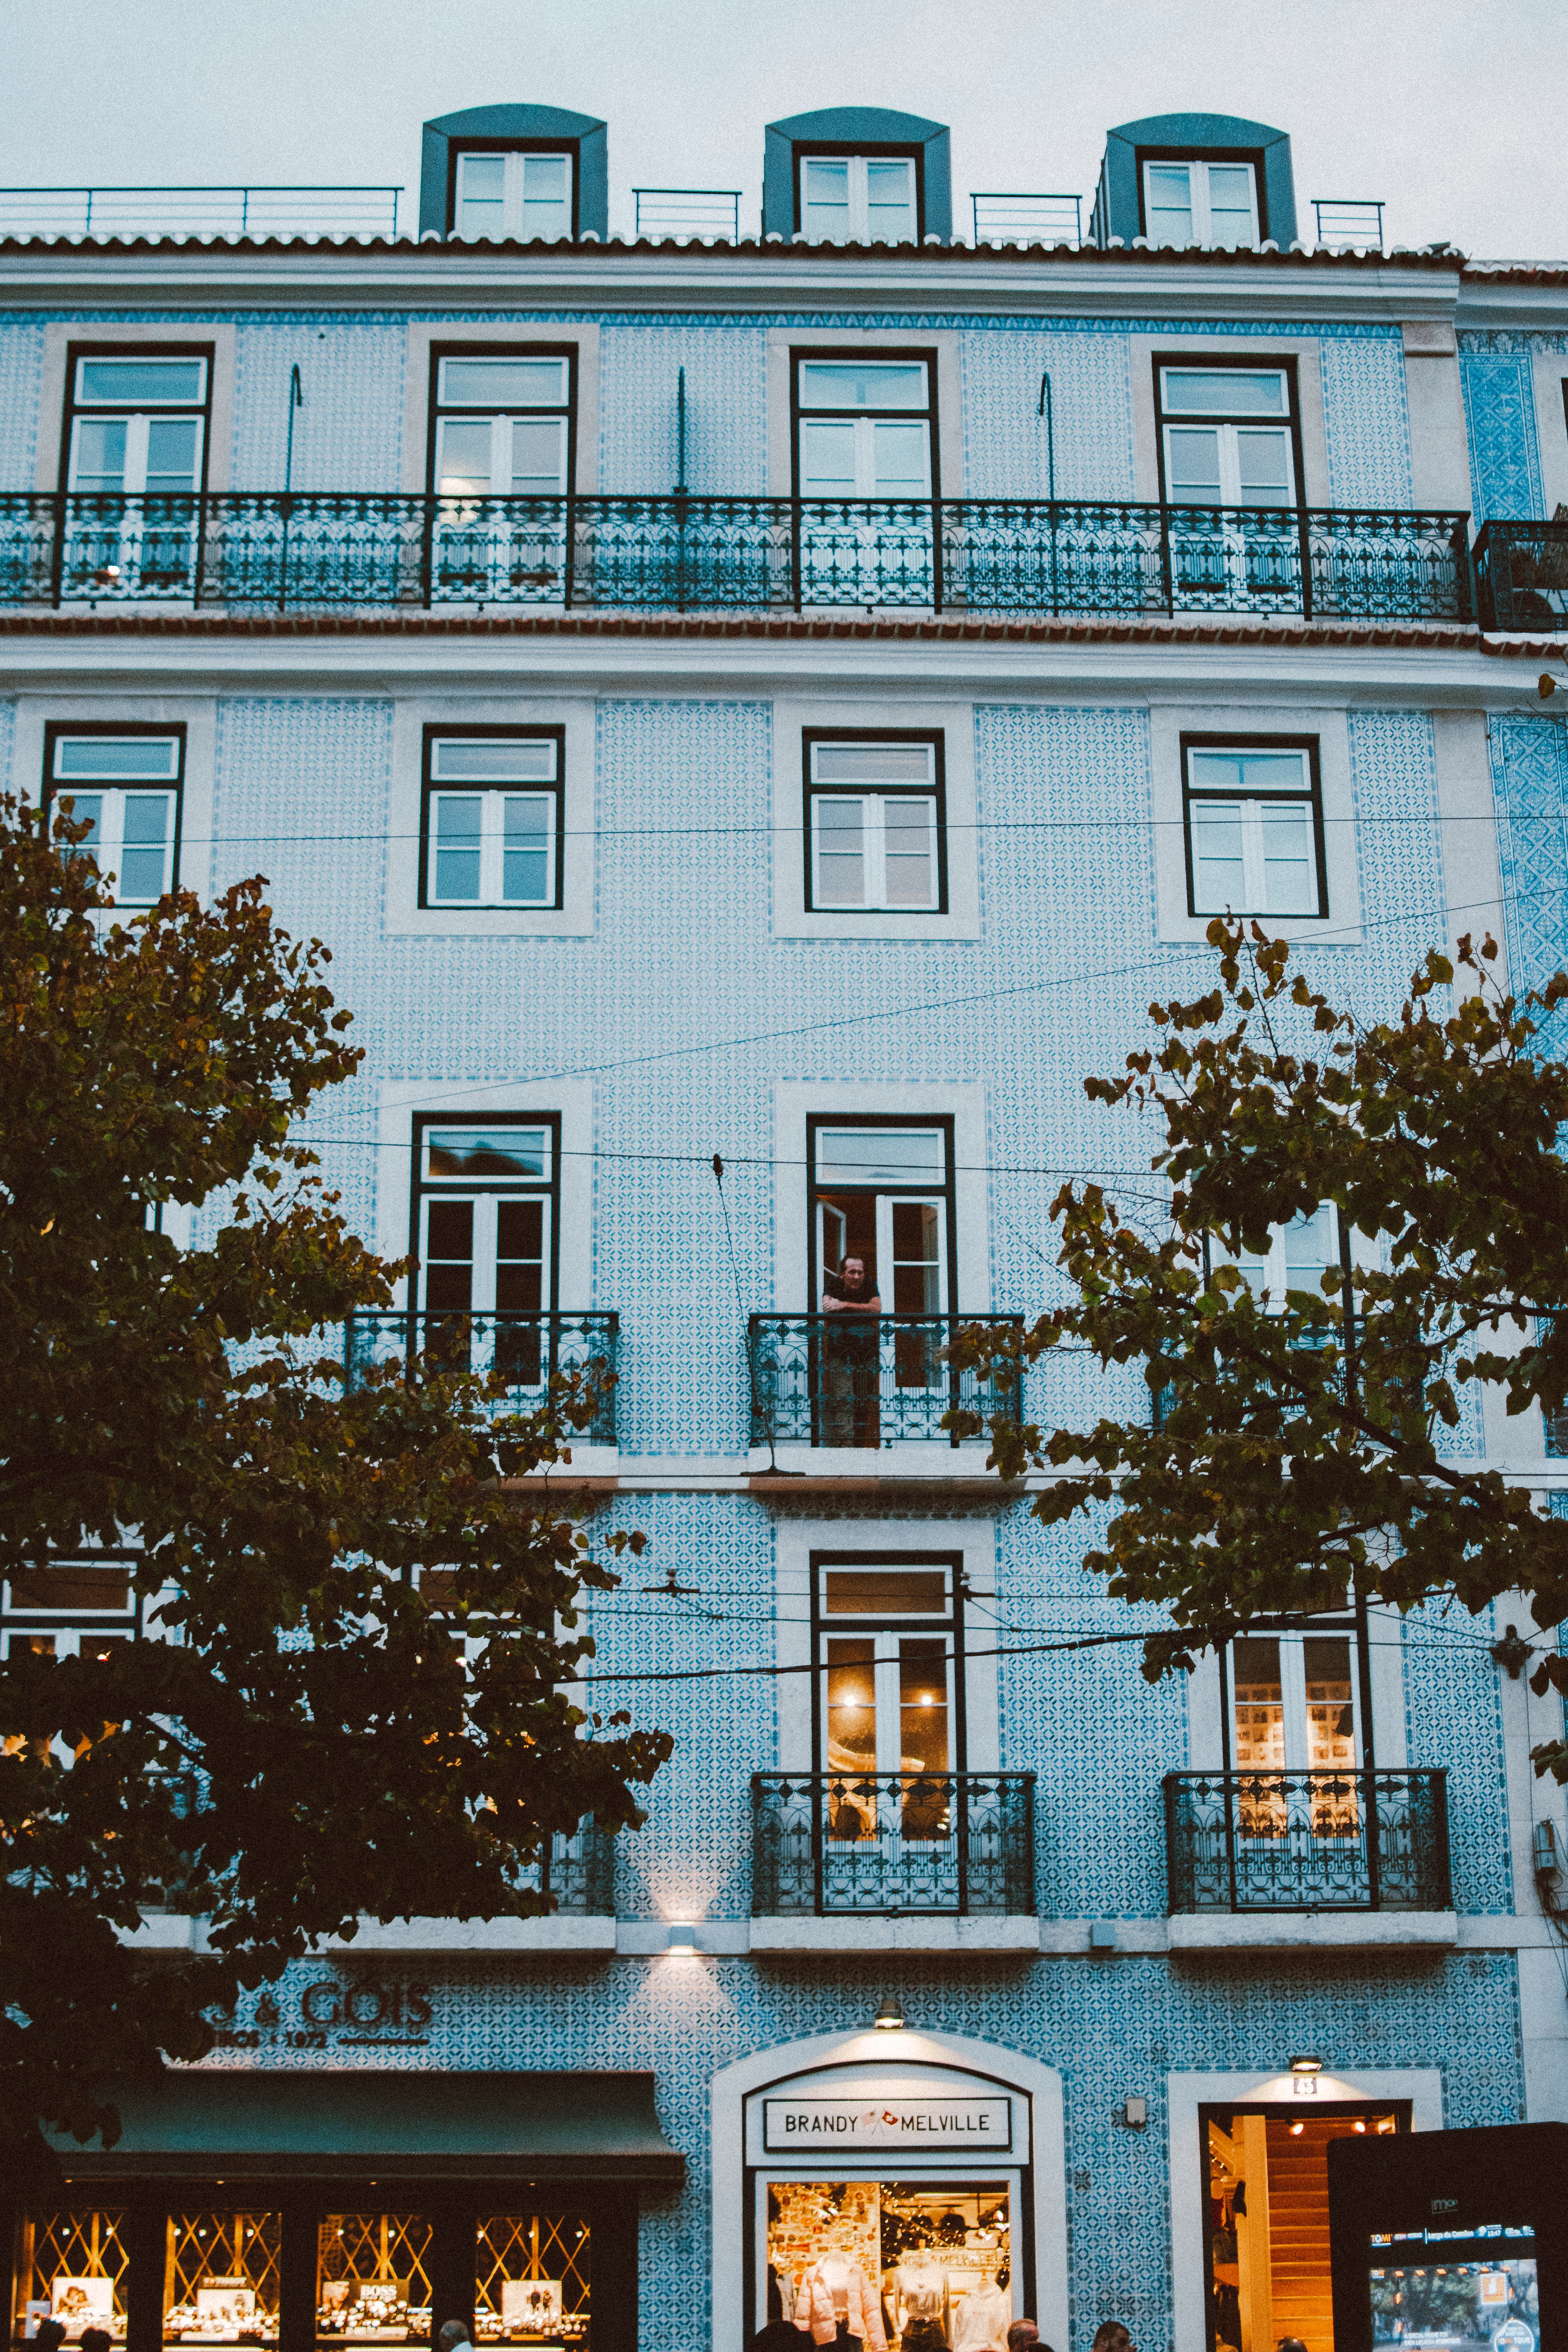
architecture, building, blue, facade, house, urban area, property, town, home, residential area, mixed use, apartment, window, neighbourhood, tree, city, real estate, room, street, downtown, condominium, commercial building, symmetry, reflection, balcony, winter, metropolis